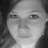
Emotion: happy